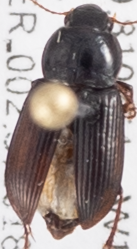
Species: Discoderus parallelus
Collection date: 2018-06-07
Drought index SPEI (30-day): -0.288
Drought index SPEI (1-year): -0.02
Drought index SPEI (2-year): -0.372